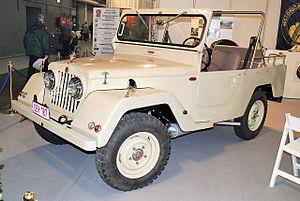
Minerva est une marque belge de bicyclettes, motocyclettes et automobiles créée en 1897 par Sylvain de Jong. La marque, très réputée jusqu'au milieu des années 1930, s'était progressivement spécialisée dans la production de voitures de luxe.